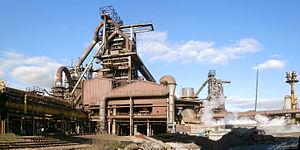
Hauts fourneaux de Gijón,Espagne (ArcelorMittal). Panorama créé avec Hugin à partir de 2 photos en grand angle (Olympus Stylus D-765).